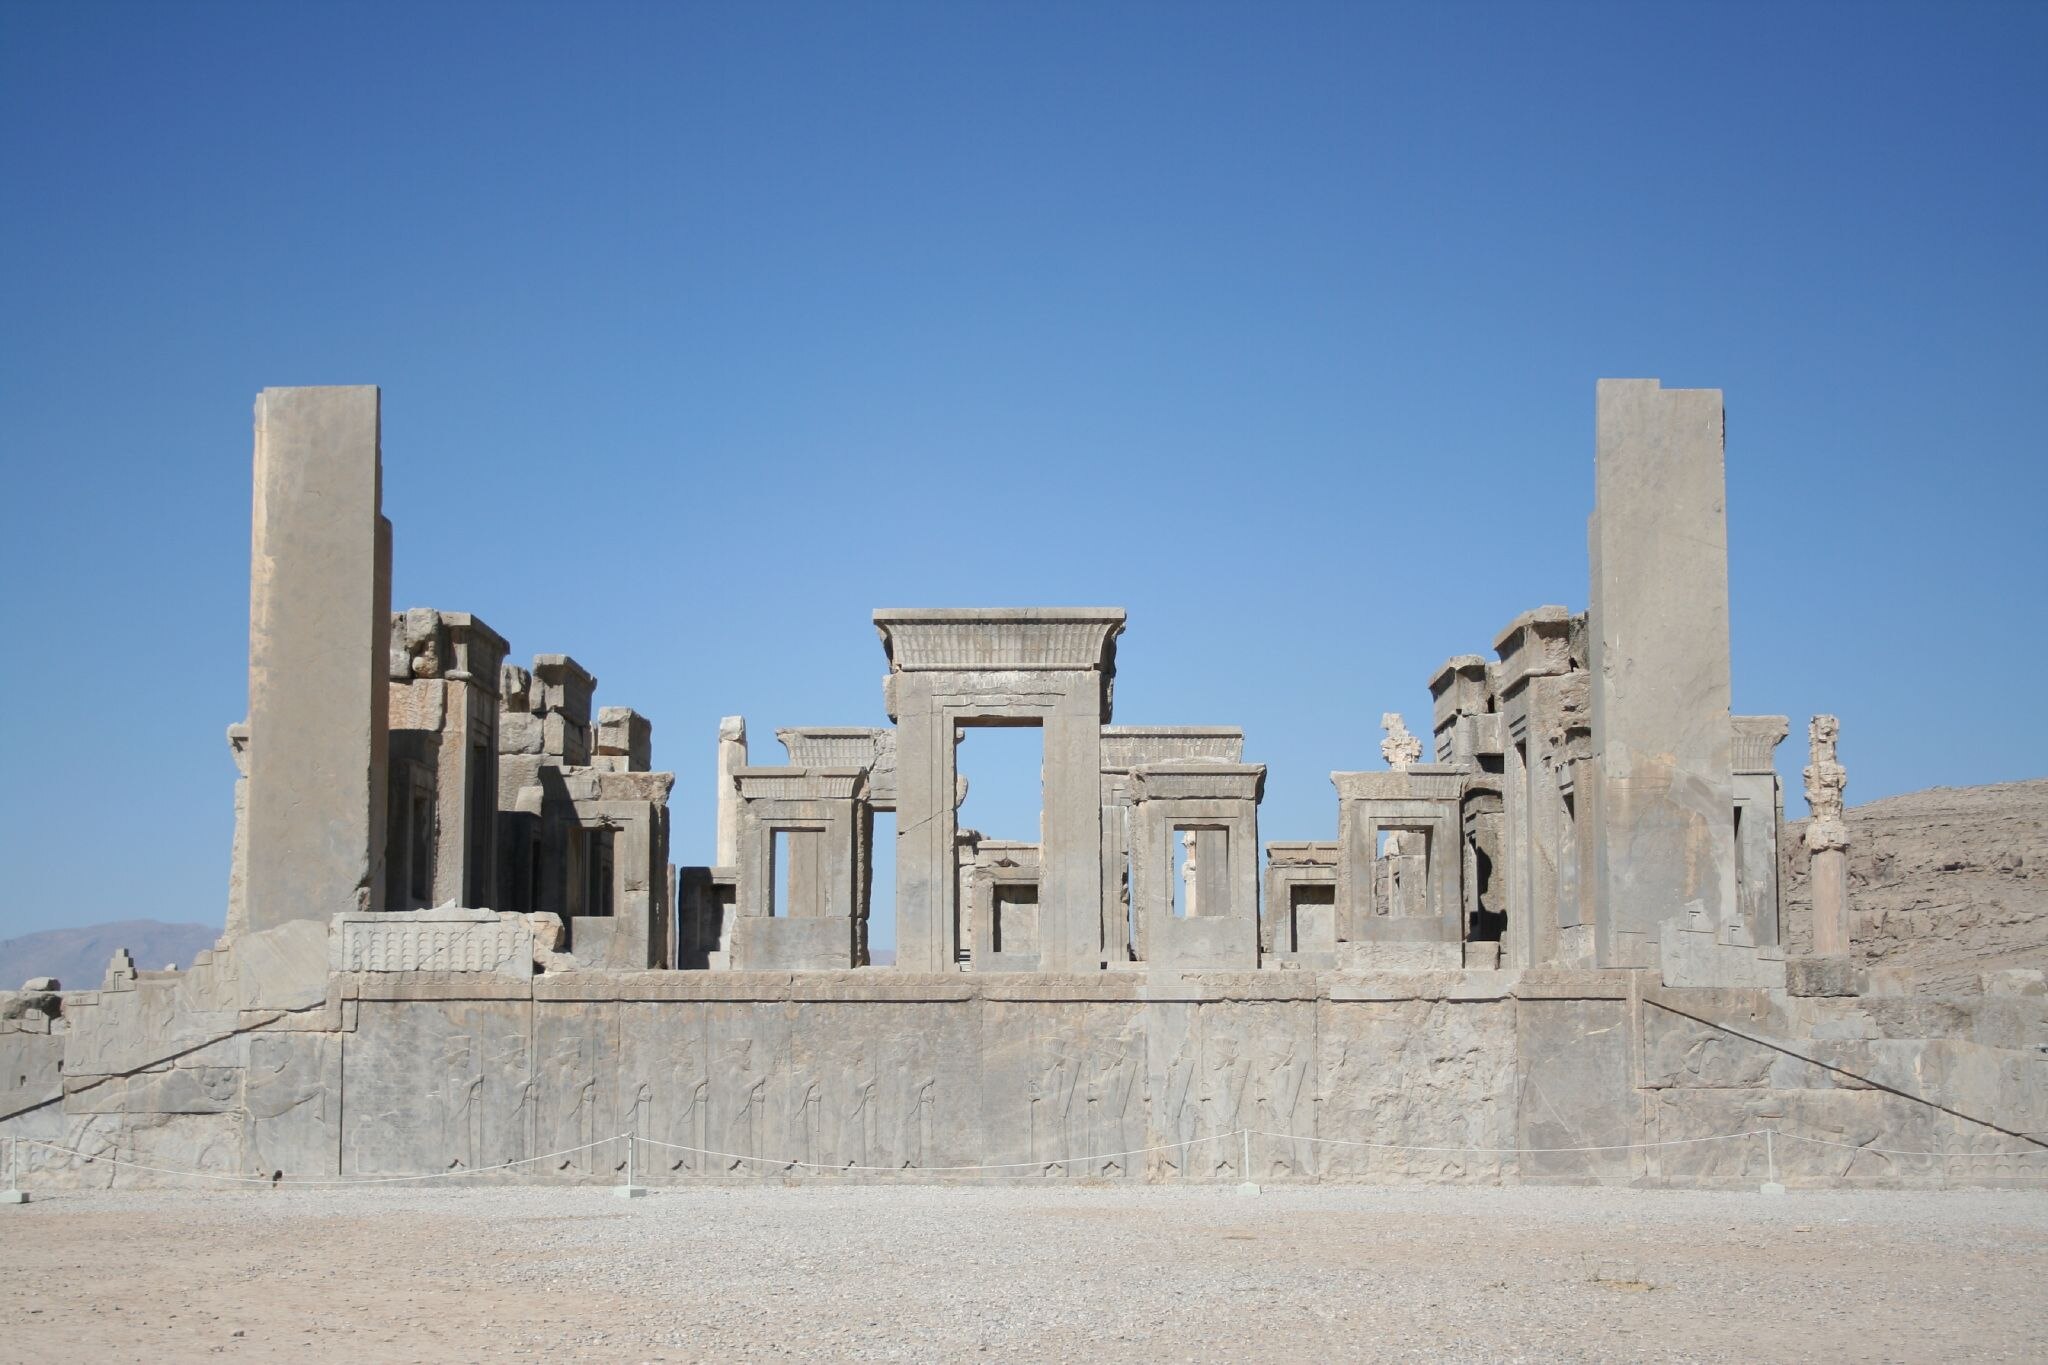
Title: Iran IMG 9931 (316574143)
Description: IMG_9931
Date: 2006-11-17 09:21
Categories: Palace of Darius I in Persepolis, Flickr images reviewed by FlickreviewR 2, 2006 in Persepolis, Southern staircase of Tachara